Mount Drysdale

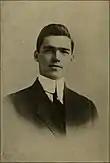
Charles Wales Drysdale

The mountain's name was officially adopted in 1924 by the Geographical Names Board of Canada to honor Charles Wales Drysdale (1885-1917), a member of the Geological Survey of Canada who drowned in the Kootenay River on July 10, 1917, along with his assistant William Gray when their raft capsized and both were swept away while working on a field survey. Mount Drysdale and Mount Gray form the buttresses on either side of Wolverine Pass.